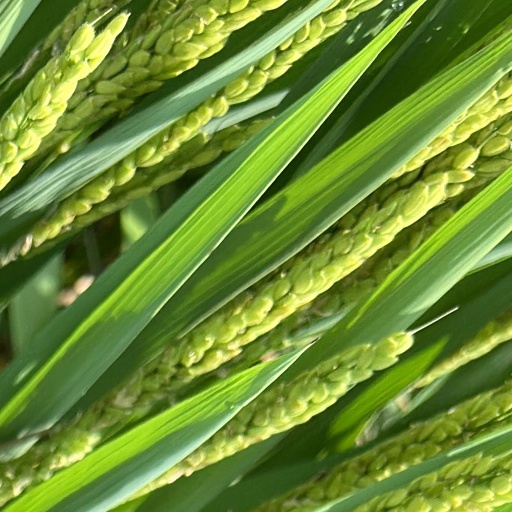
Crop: rice